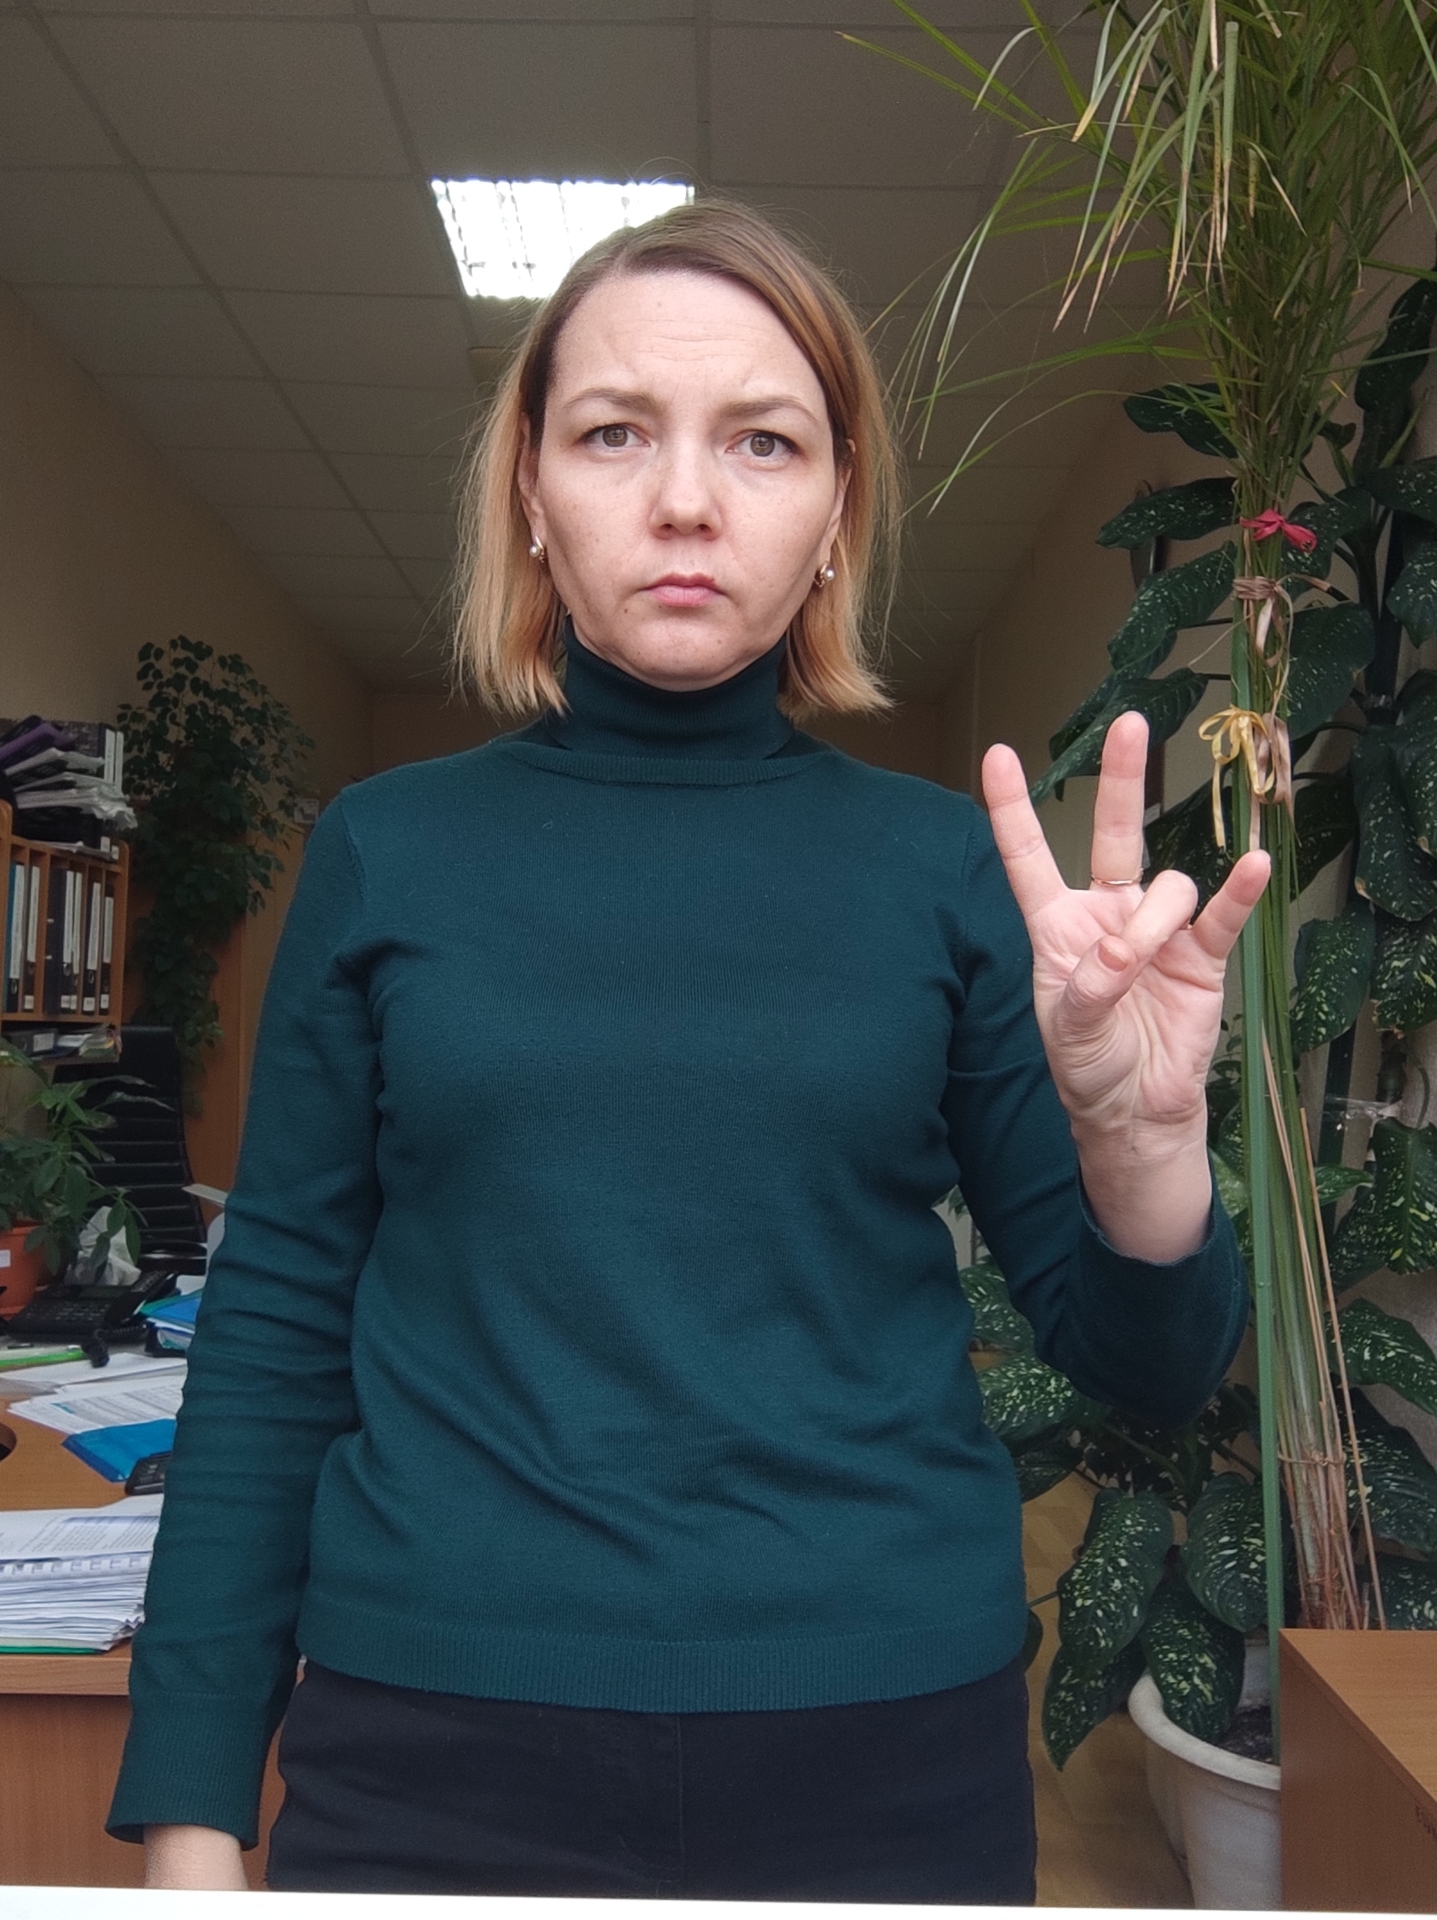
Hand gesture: three3